Paksiw na baboy
Also known as:
ar - Arabic: باكسيو
bcl - Central Bikol: Paksiw
jv - Javanese: Paksiw
tl - Tagalog: Paksiw
war - Waray: Paksiw
Category: meat (pork)
Cuisine: Filipino
Associated cuisines: Filipino
Area: Philippines
Countries: Philippines
Region: South Eastern Asia

The dish consists of pork, usually hock or shank, cooked in ingredients similar to those in adobo but with the addition of sugar and banana blossoms (or pineapples) to make it sweeter and water to keep the meat moist and to yield a rich sauce.

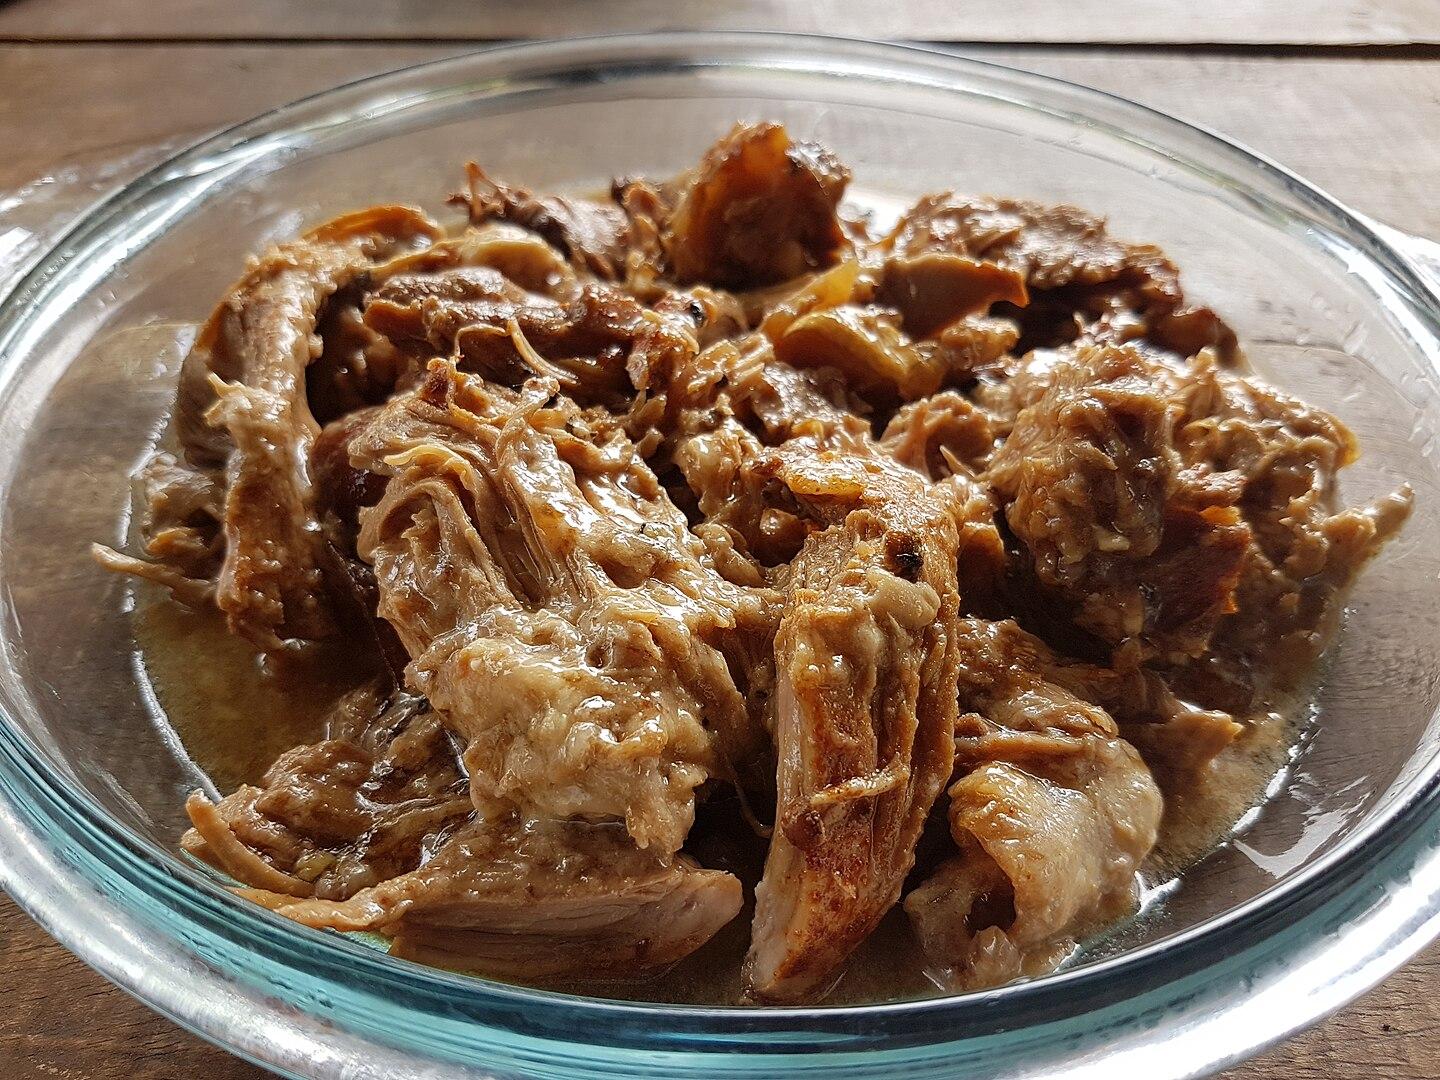